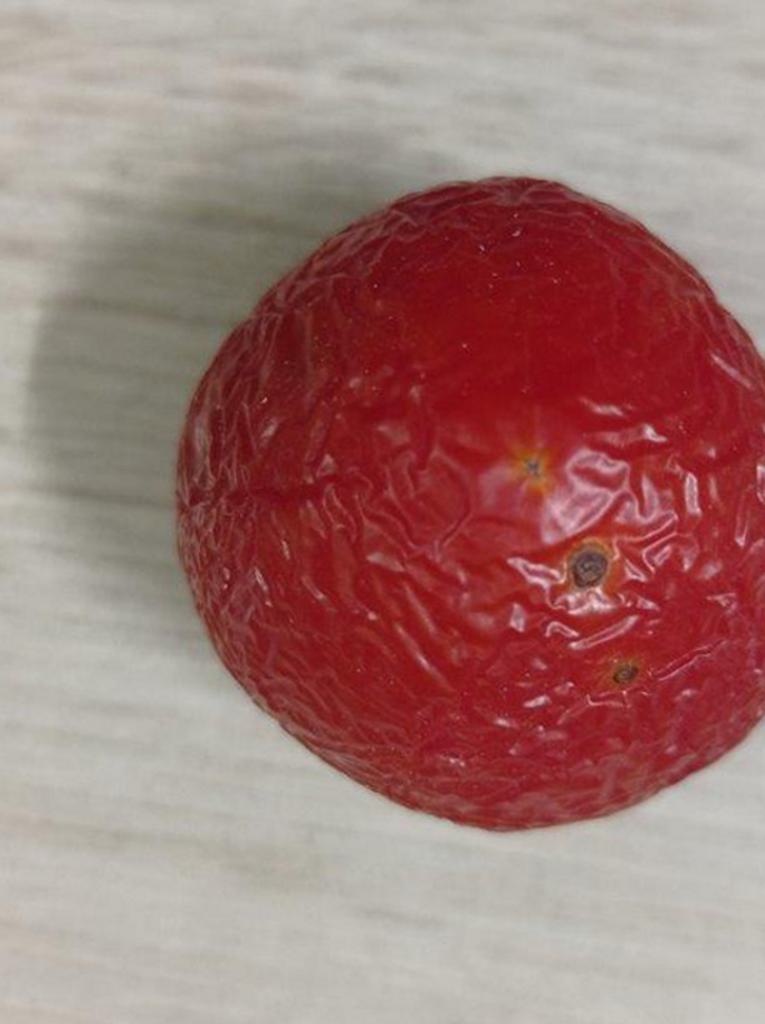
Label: Rotten